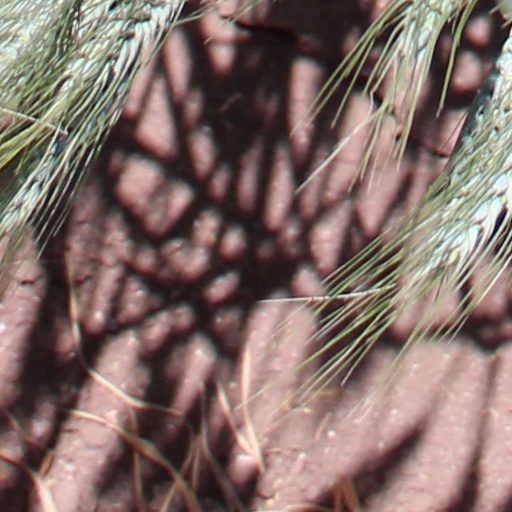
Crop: wheat